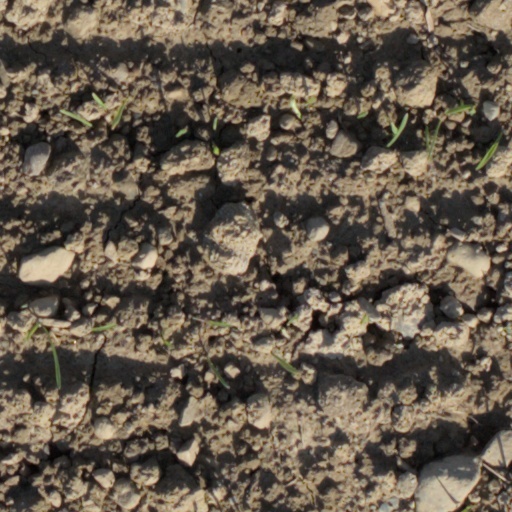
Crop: wheat